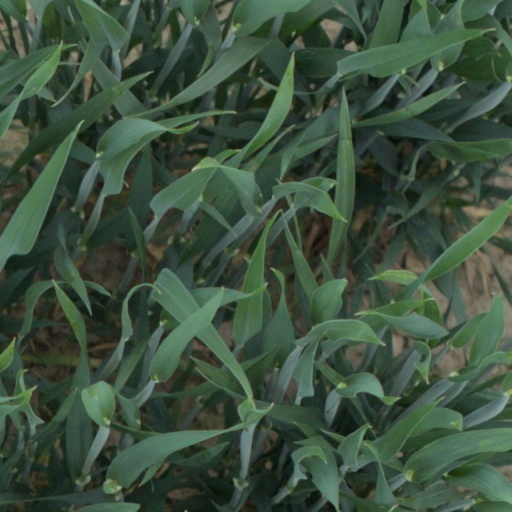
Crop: wheat